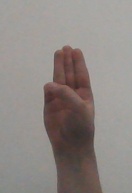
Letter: thaa